Sagtikos State Parkway

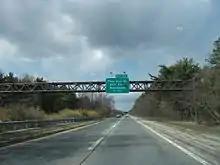
The Sagtikos Parkway approaching exit S3 in Brentwood.

The Sagtikos State Parkway begins at an interchange with the Southern and Heckscher state parkways in the hamlet of West Islip, just north of the Robert Moses Causeway's junction with the Southern State Parkway. Heading southbound, this junction is signed as exit S4. The parkway proceeds northward through the Town of Islip as a four-lane divided highway, passing through residential parts of the adjacent hamlet of Brentwood to reach exit S3, a partial cloverleaf interchange with Pine Aire Drive. Just north of the junction, the highway passes over the Main Line of the Long Island Rail Road. Continuing northward through Islip, the Sagtikos Parkway leaves Brentwood ahead of exit S2, a connection to County Route 13 (CR 13, named Crooked Hill Road). The southbound exit serves CR 13 by way of access roads through the Pilgrim Psychiatric Center while the northbound direction uses part of G Road to reach CR 13 and Suffolk County Community College's Grant Campus.